Benoît Potterie

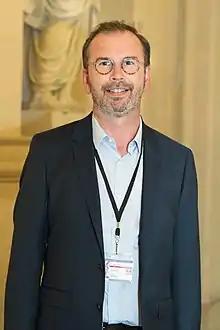

Benoît Potterie (born 23 July 1967) is a French optician and politician of La République En Marche! (LREM) who served as a member of the National Assembly of France from 2017 to 2022, representing the department of Pas-de-Calais.